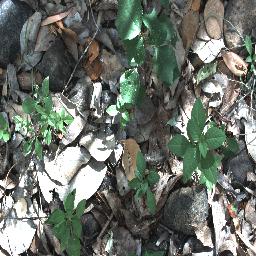
Label: negative